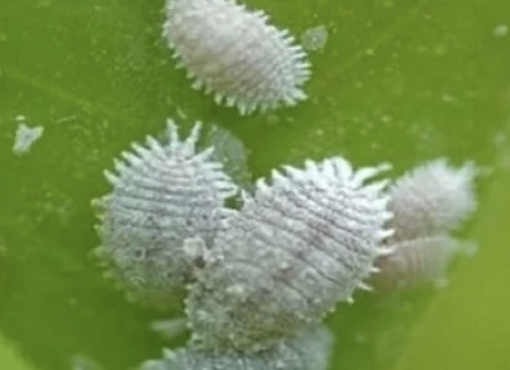
Label: mealybug_infestation